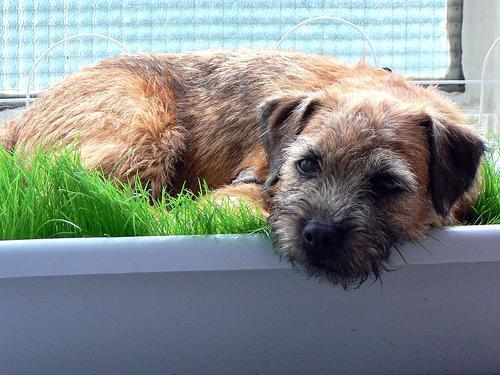
Border_terrier